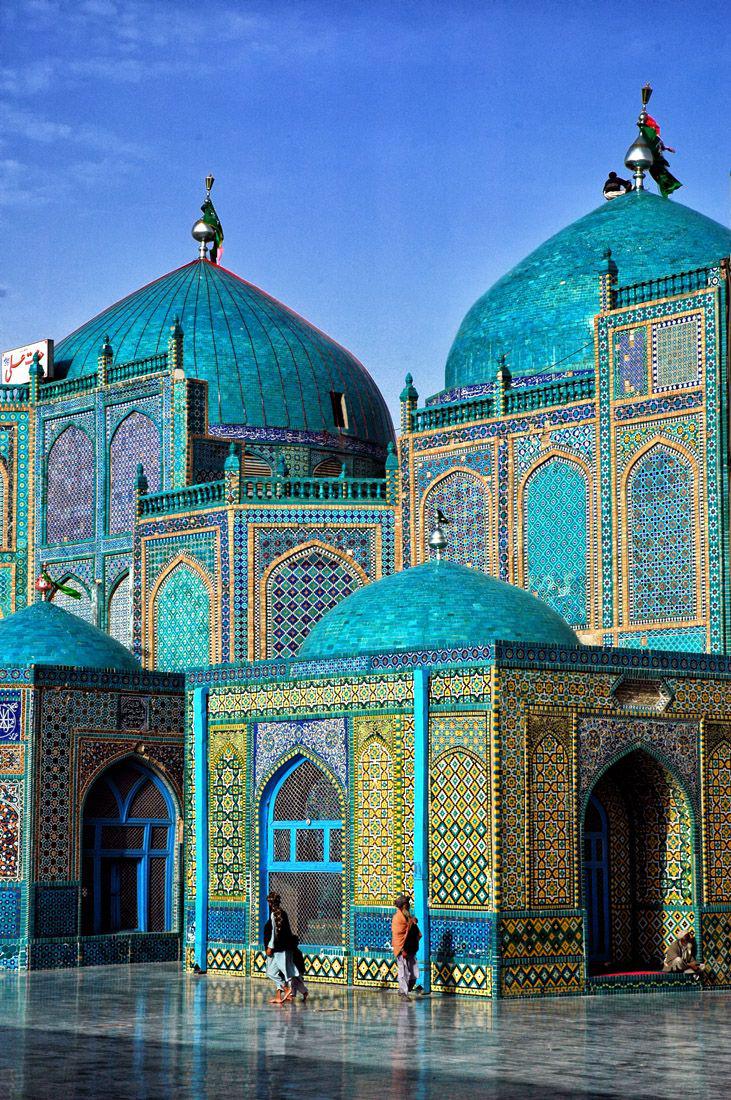
with all it 's beautiful mosques .
Relation: Subjective